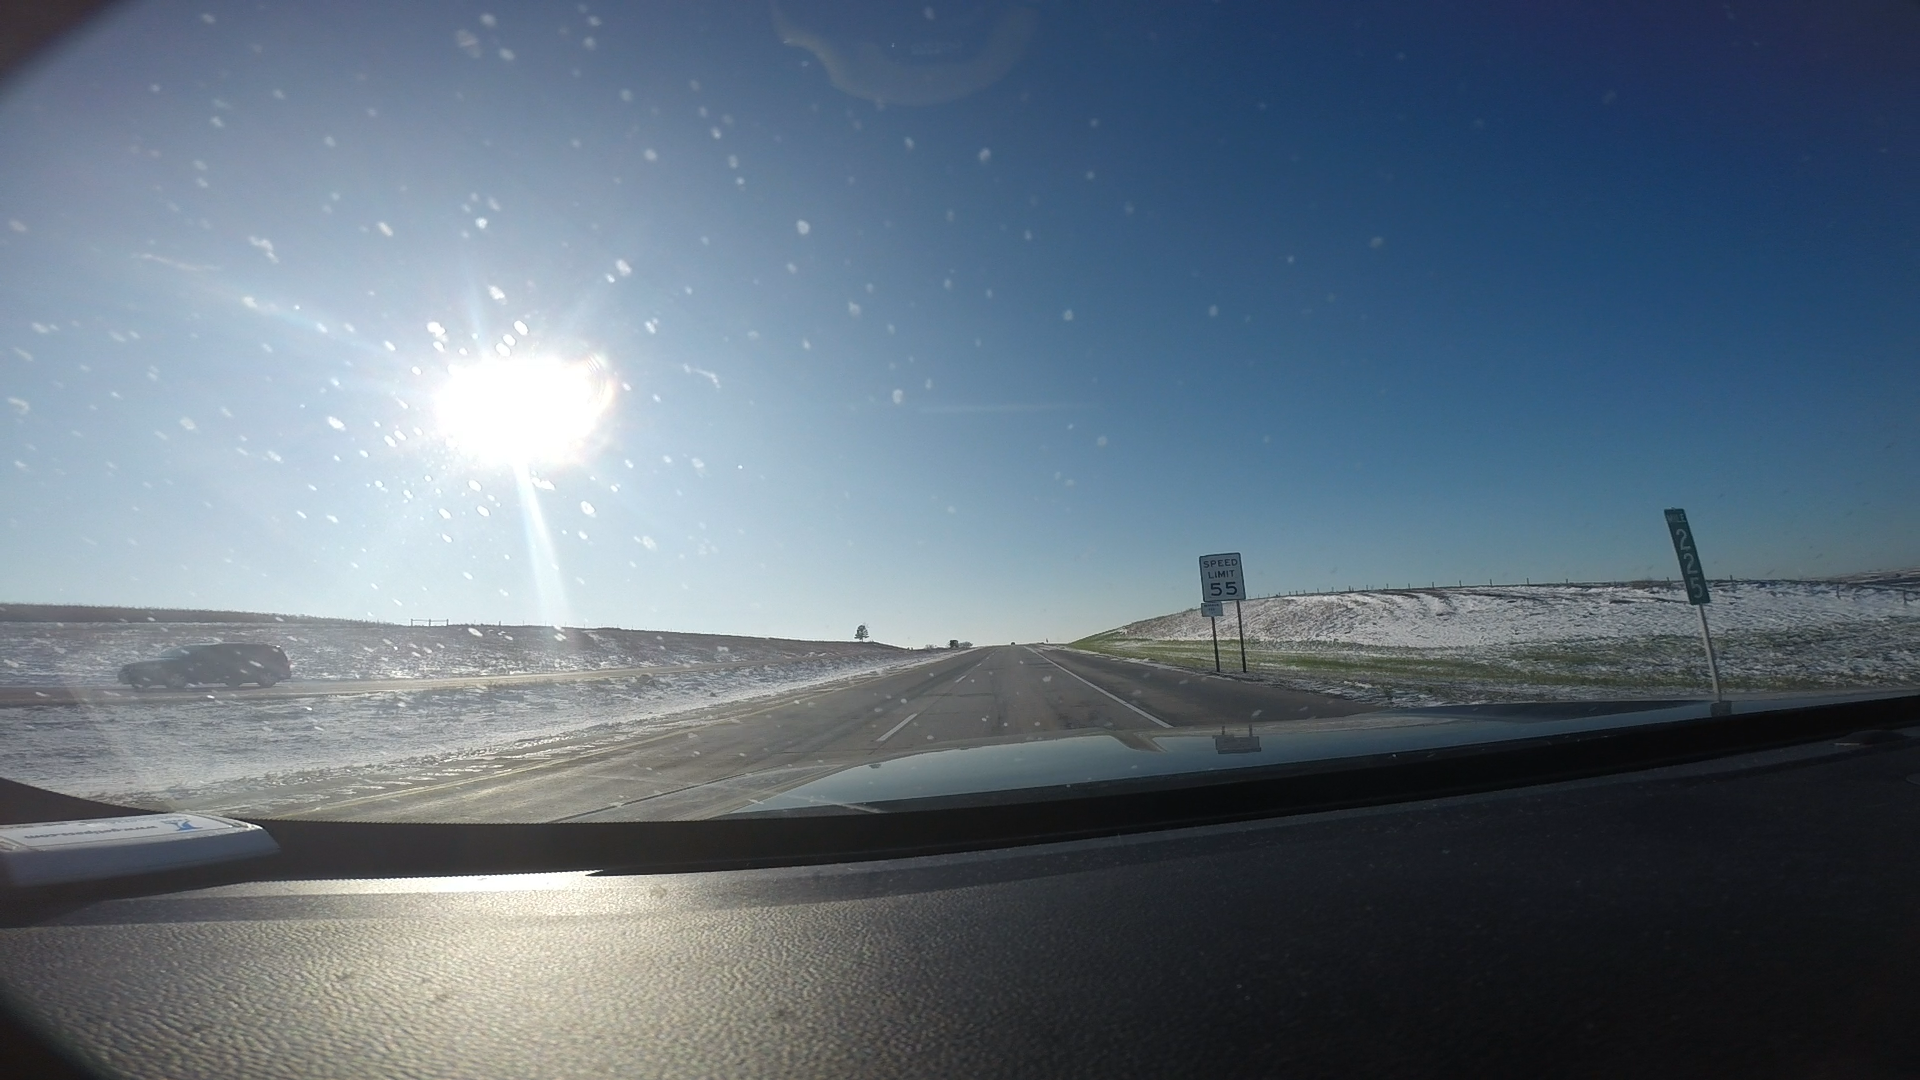
Speed limit sign label: mph55